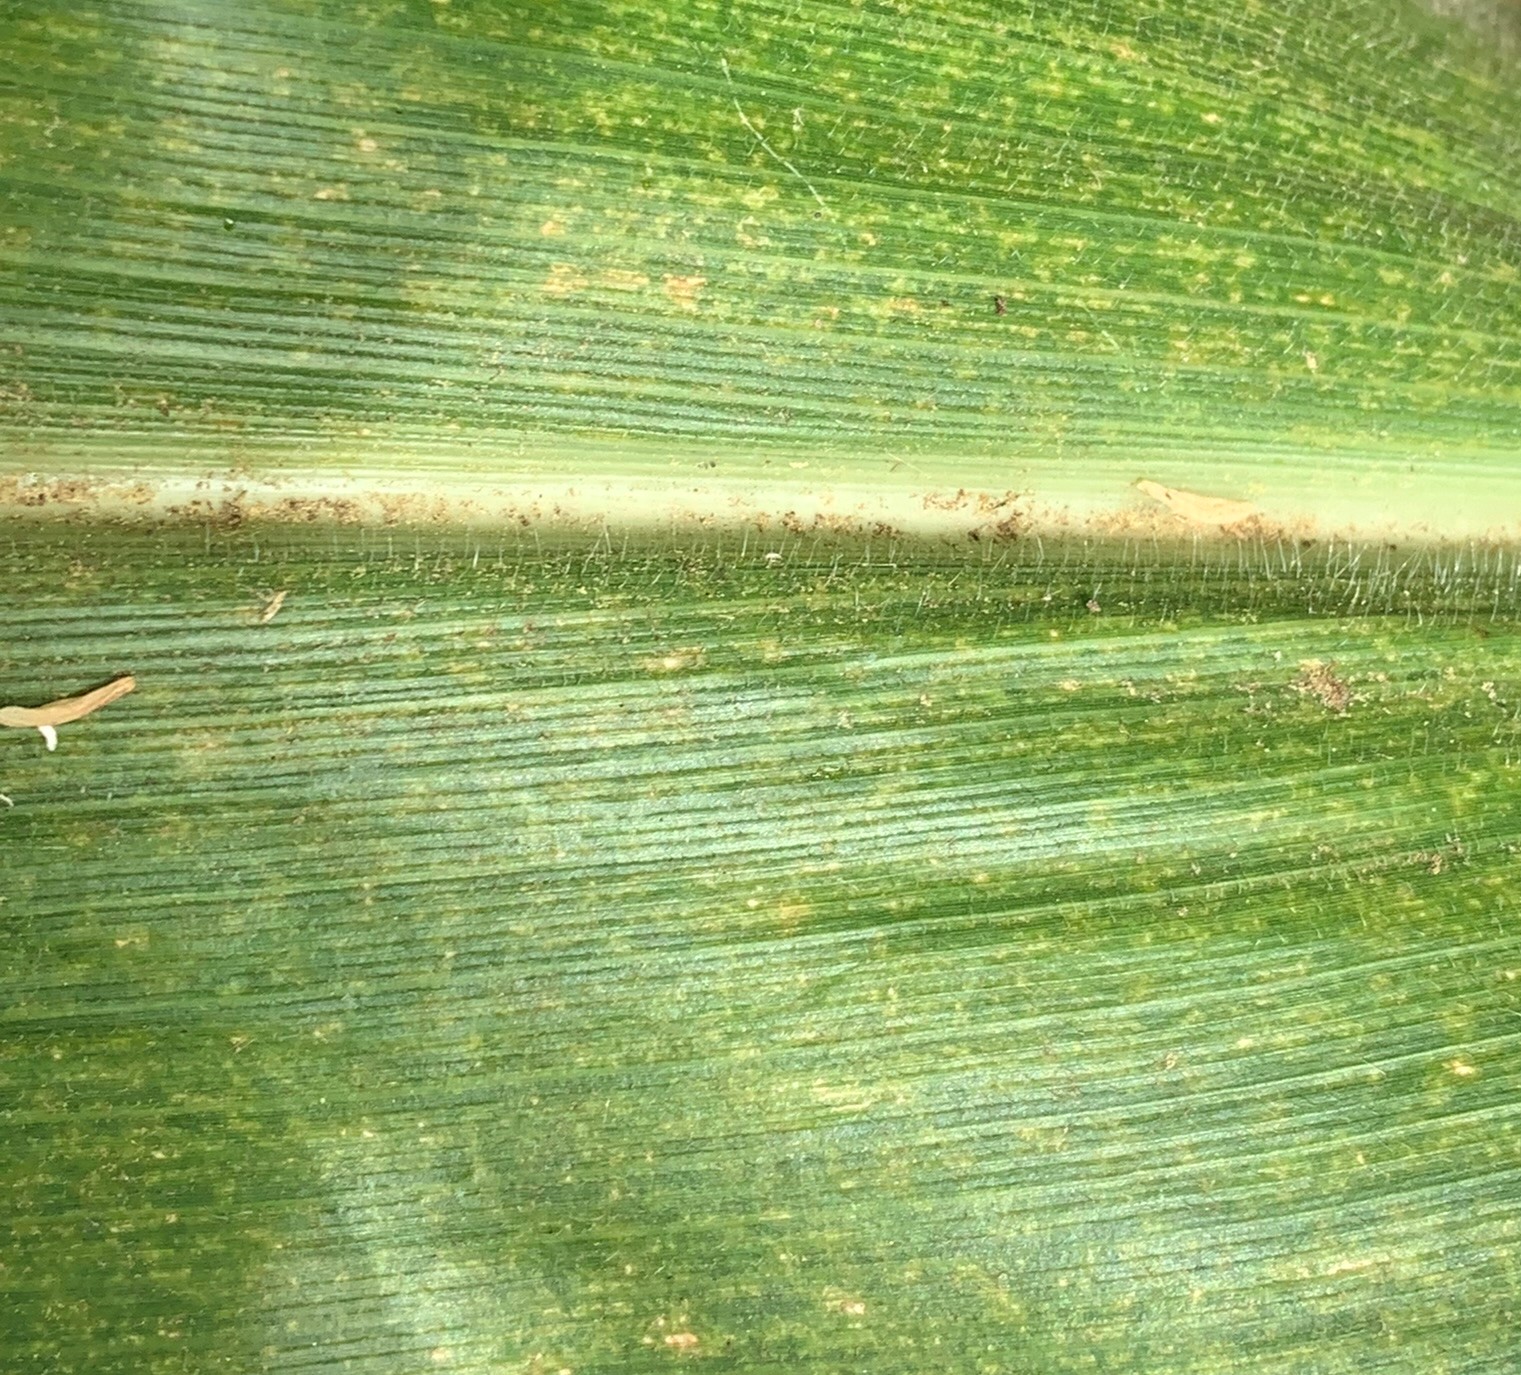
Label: MLN